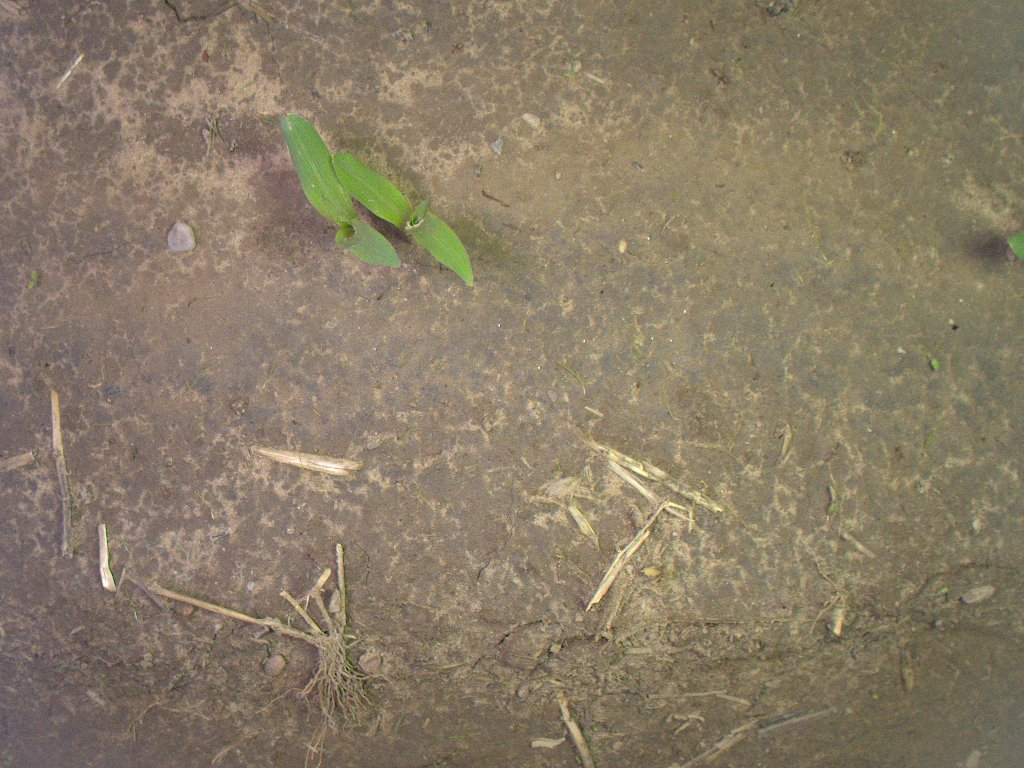
Crop: maize
Objects: maize, maize